SS Adriatic (1856)

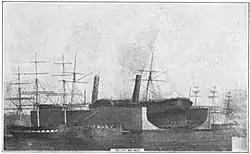
The Great Balance Dock with "Adriatic" aboard, perhaps for installation of her initial copper bottom in 1856

"Adriatic's" machinery was massive, and massively troubled, delaying her completion and raising her cost. She was propelled by two side-mounted paddlewheels in diameter and in width. The two iron shafts which drove her paddlewheels were produced by the Reading Steam Forge. Their rough initial weight was each, and after finishing on the lathe weighed . The shafts were turned by two oscillating steam engines, the largest ever built at the time. Each engine had a cylinder that was in diameter, and a piston that had a stroke of . Eight boilers produced steam for the engines. The ship's machinery was built by the Novelty Iron Works of New York.